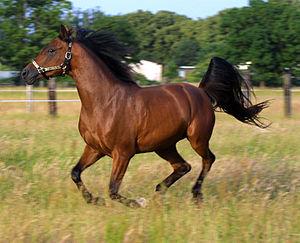
Le Château d'Indolence, poème allégorique, écrit en imitation de Spenser est un poème de James Thomson paru en 1748.
Le bai est, dans le domaine de l'hippologie, l'une des couleurs de robes les plus fréquentes chez le cheval. Le pelage est dans les tons roux, marron à chocolat. La crinière, la queue, le contour des oreilles et le bas des membres sont noirs, c'est essentiellement ce qui différencie les chevaux bais des alezans. La peau de ces chevaux est sombre, excepté sous leurs marques blanches où elle est rose. On trouve des bais parmi presque toutes les races de chevaux. La robe baie est classée différemment par la génétique et les Haras nationaux français. Le gène responsable de la robe baie est nommé « Agouti ».
Le cheval est un grand mammifère herbivore et ongulé à sabot unique ; c'est l'une des espèces de la famille des Équidés, lesquelles ont évolué, au cours des derniers 45 à 55 millions d'années, à partir d'un petit mammifère possédant plusieurs doigts. À l'état naturel, les chevaux vivent en troupeaux, généralement sous la conduite d'un unique étalon reproducteur. Ils entretiennent des rapports sociaux et comptent sur leur vitesse pour échapper à leurs prédateurs. Dotés d'un bon sens de l'équilibre, d'un fort instinct de fuite et de grandes aptitudes de visualisation spatiale, ils possèdent un trait inhabituel dans le règne animal, étant capables d'entrer en sommeil léger tout en restant debout. Les femelles, nommées juments, mettent bas après onze mois de gestation un petit appelé poulain, capable de se lever et de courir peu de temps après sa naissance.
L'éthologie équine est la branche de l'éthologie, science du comportement, qui étudie les chevaux, aussi bien en ce qui concerne le comportement en milieu naturel que les relations intra-spécifiques et inter-spécifiques, parfois en milieu non-naturel. Cette science étudie notamment le comportement du cheval en rapport avec l'être humain mais, paradoxalement, l'éthologie appliquée au cheval domestique n'est étudiée que depuis peu.